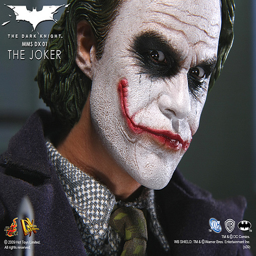
A man with white, back and red makeup on his face.
A man with makeup on stares off into space.
A photo of the Joker from the movie The Dark Knight
Closeup of an action figure of man with makeup on its face.
A commercial advertising photograph of The Joker with logos